Usha Ganguly

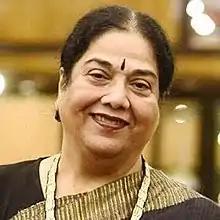

Usha Ganguli (1945 – 23 April 2020) was an Indian theatre director-actor and activist, most known for her work in Hindi theatre in Kolkata in the 1970s and 1980s. She founded "Rangakarmee" theatre group in 1976, known for its productions like "Mahabhoj", "Rudali", "Court Martial", and "Antaryatra". Apart from thespian Shyamanand Jalan of "Padatik" (established 1972), she was the only other theatre director to practise Hindi theatre in Kolkata, which is largely Bengali speaking.